Esther Forero

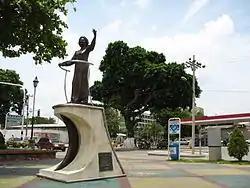
Plaza Esthercita Forero in Barranquilla

Throughout her life, Esther Forero received honors from many Latin American countries. She received innumerable tributes, medals, parchments, plaques, and trophies, in recognition of work done as an ambassador of Colombian music to the world. As a result, the Society of Authors and Composers of Colombia awarded her with the Order of "Santa Cecilia."